Ukrainian Insurgent Army

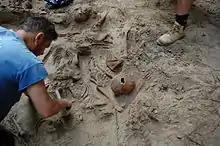
Exhumation of Polish victims, many of whom were identified as children (pictured), at the site of the Gaj massacre committed by UPA, 2013

After Galicia had been taken over by the Red Army, many units of the UPA abandoned the anti-Polish course of action and some even began cooperating with local Polish anti-Communist resistance against the Soviets and the NKVD. Many Ukrainians, who had not participated in the anti-Polish massacres, joined the UPA after the war on both the Soviet and Polish sides of the border. Local agreements between the UPA and the Polish post-Home Army units began to appear as early as April/May 1945 and in some places lasted until 1947, such as in the Lublin Voivodeship. One such joint action of the UPA and the post-Home Army Freedom and Independence Association (WiN) took place in May 1946, when the two partisan formations coordinated their attack and took over of the city of Hrubieszów. Despite such agreements, other UPA units continued their attacks against the Polish civilian population. In one such action, UPA insurgents and German deserters led by a SS Colonel, burned several villages in the Sanok region.